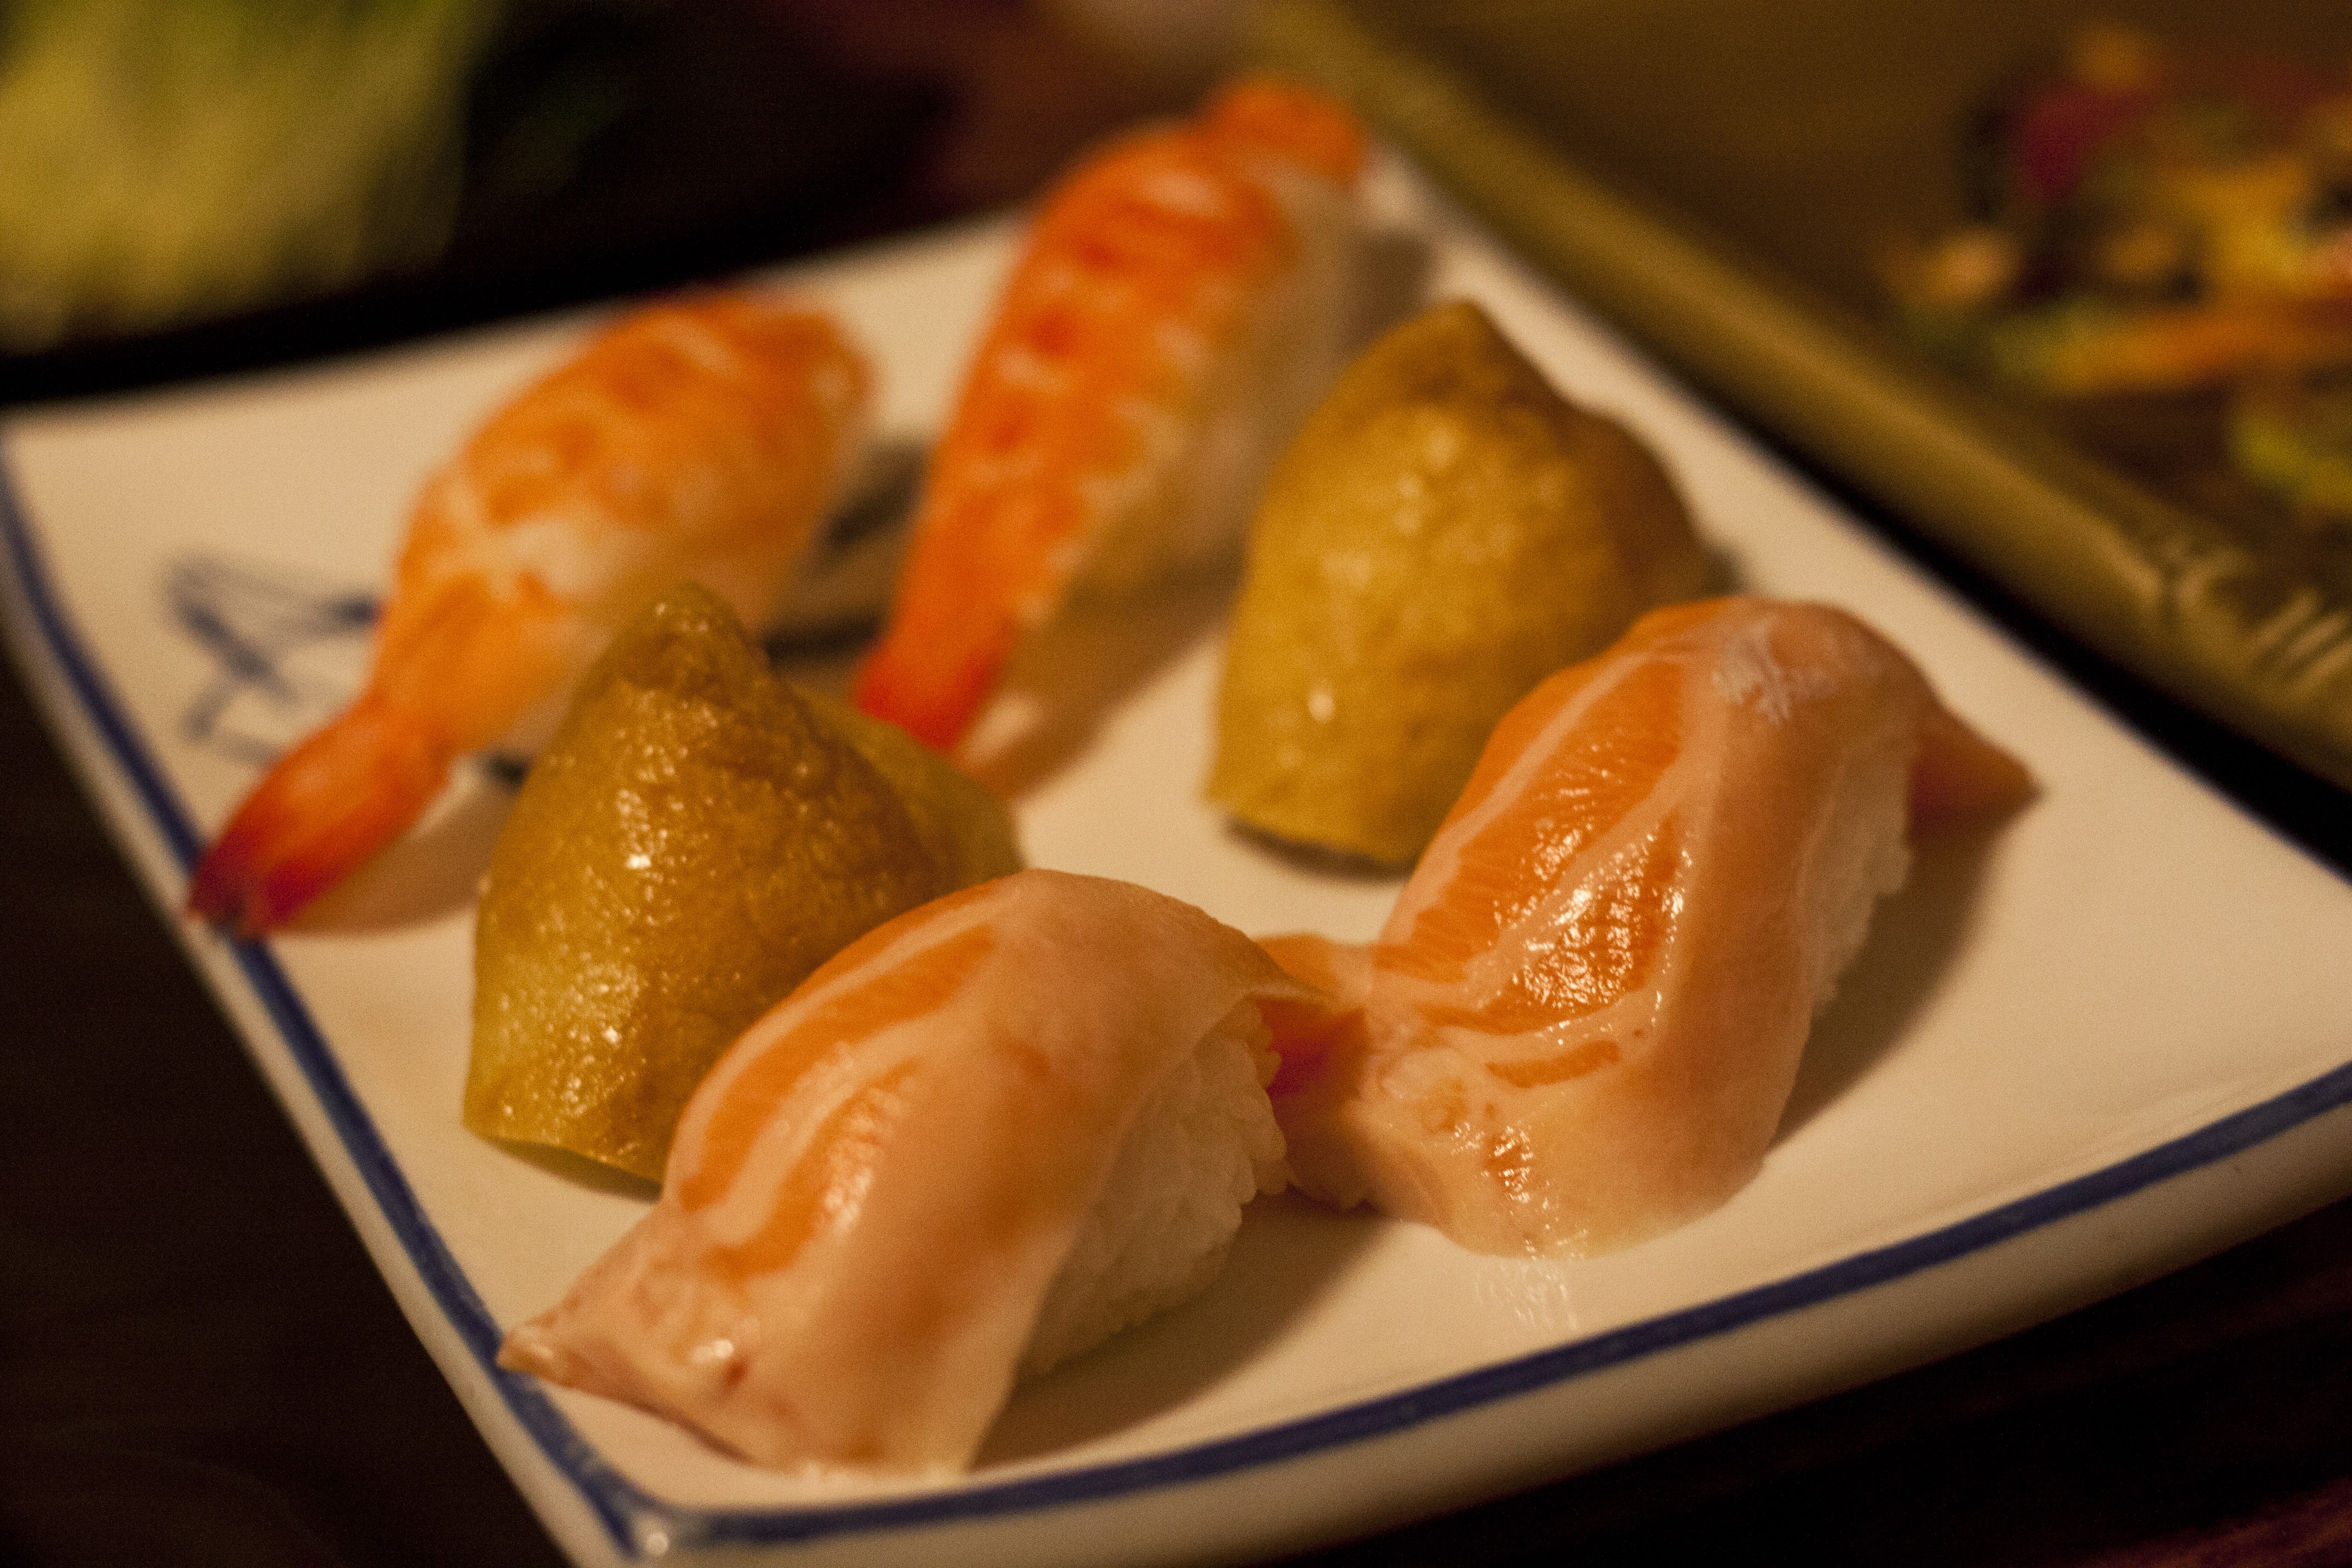
dish, meal, food, seafood, fish, cuisine, asian food, sushi, bob, hors d oeuvre, chinese food, dim sum